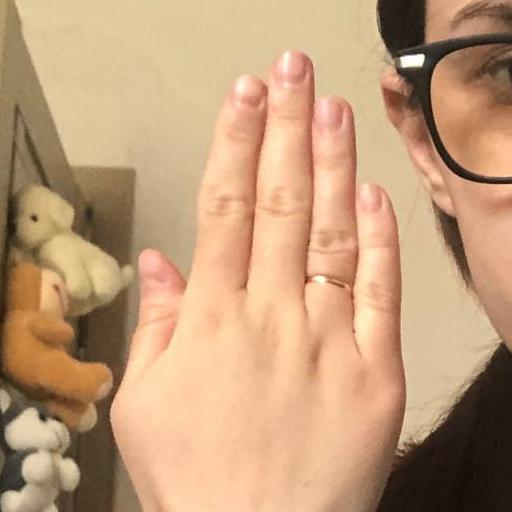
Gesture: stop_inverted